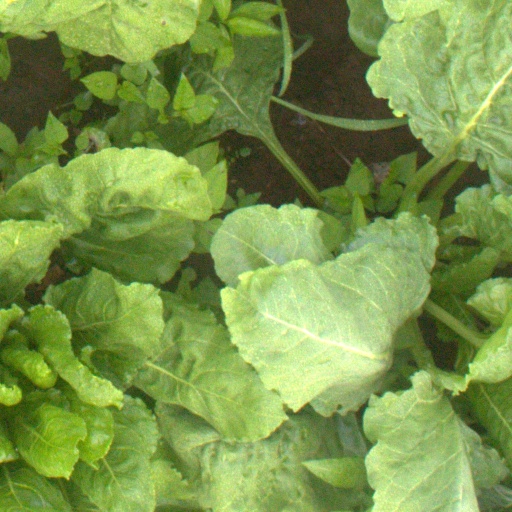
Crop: sugar beet